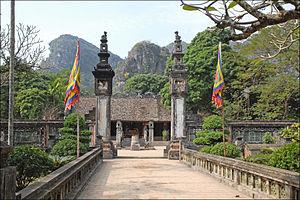
La province de Ninh Bình est une province du nord du Việt Nam située dans la région du delta du Fleuve Rouge.
Le Đại Việt recouvre deux périodes la première de 1054 à 1400 à partir de la Dynastie Lý et encore de 1428 à 1804. En 1407, le Vietnam tomba sous le joug de la Dynastie Ming, qui dura jusqu'en 1427, ils rebaptisèrent le pays Jiaozhi. En 1428, Lê Lợi, le fondateur de la Dynastie Lê, libéra Jiaozhi et une fois que la souveraineté de l'Empire vietnamien fut restaurée, le pays reprit le nom de Đại Việt.